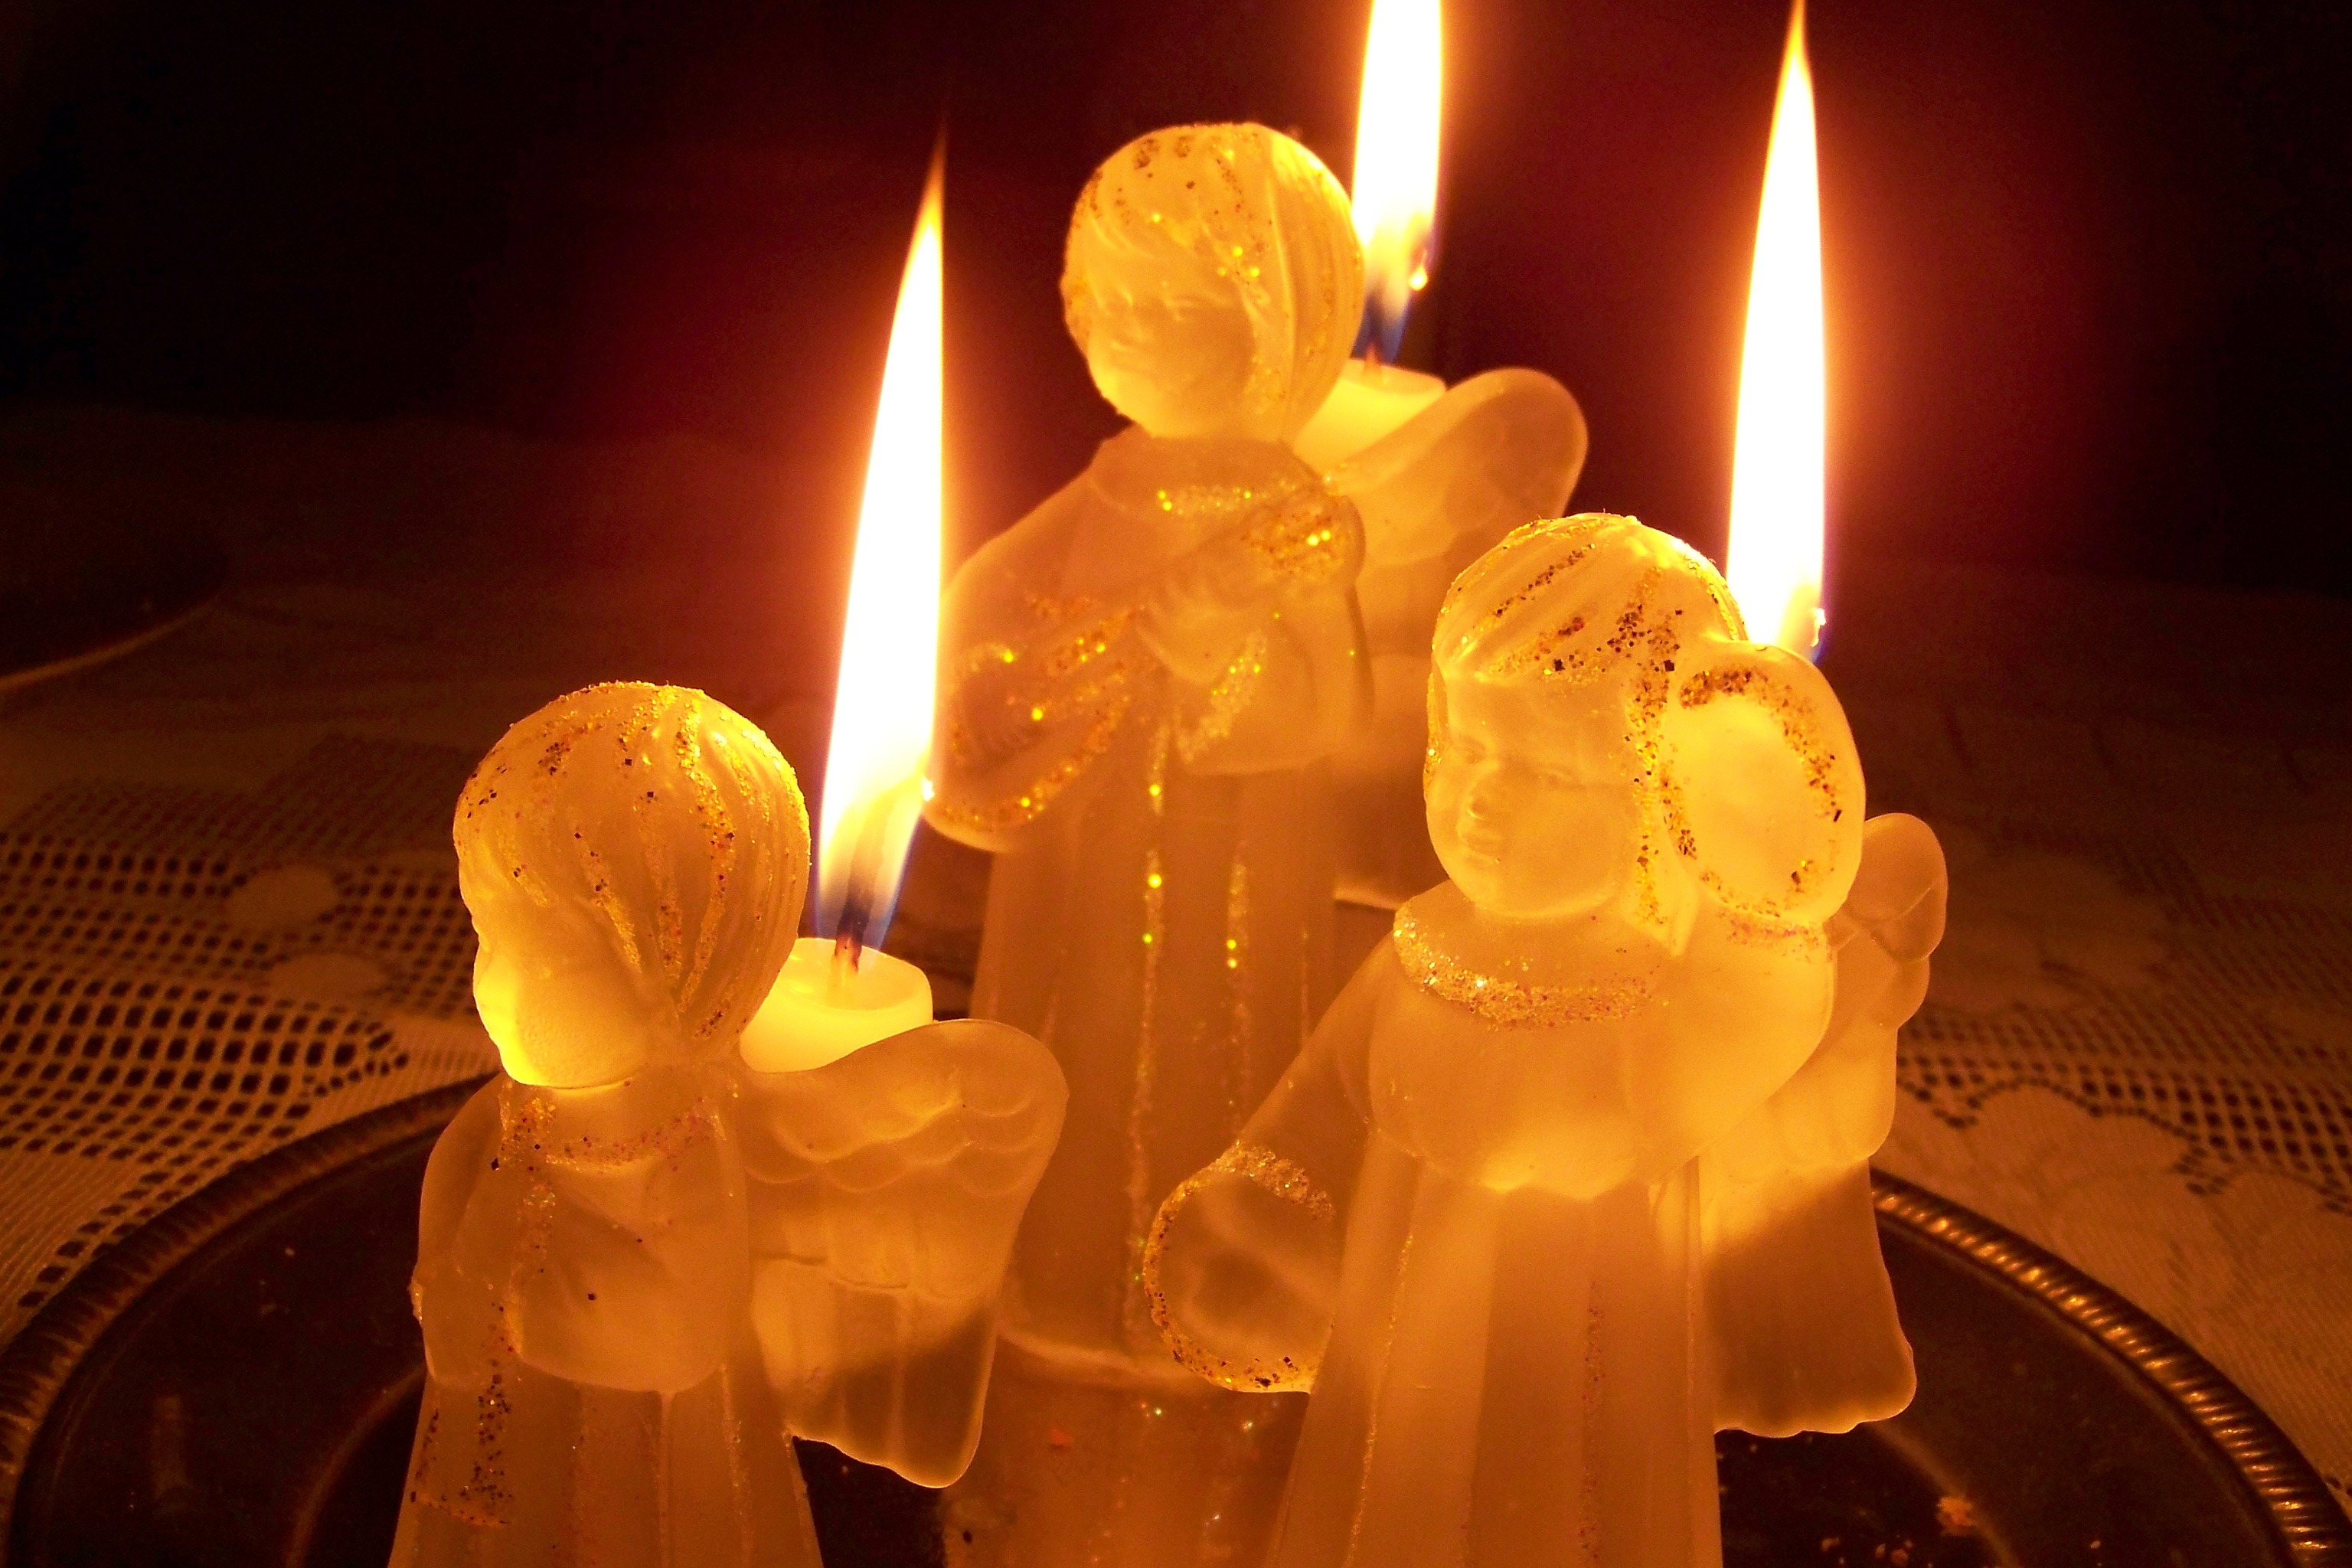
light, night, flower, glass, peace, yellow, candle, lighting, candlestick, christmas decoration, angel, candles